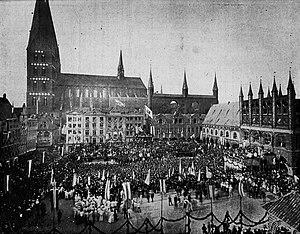
Lübeck est une ville hanséatique d'Allemagne du Nord, dans le Land de Schleswig-Holstein. Avec une population de 217 198 habitants, c'est la deuxième ville du Schleswig-Holstein, après Kiel, la capitale du Land. Son code de plaque d'immatriculation est HL.